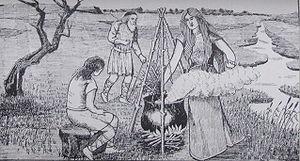
Tegid Foel est un personnage secondaire de la mythologie celtique galloise, qui apparait dans l’Histoire de Talesin, un conte usuellement édité avec les Mabinogion.